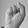
ASL letter: S